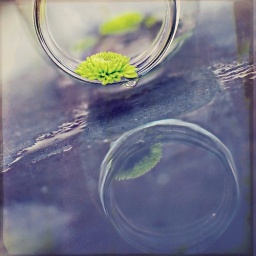
I kind of deconstructed my birthday bouquet today. I rarely have flowers in my house. Must make the best of them.